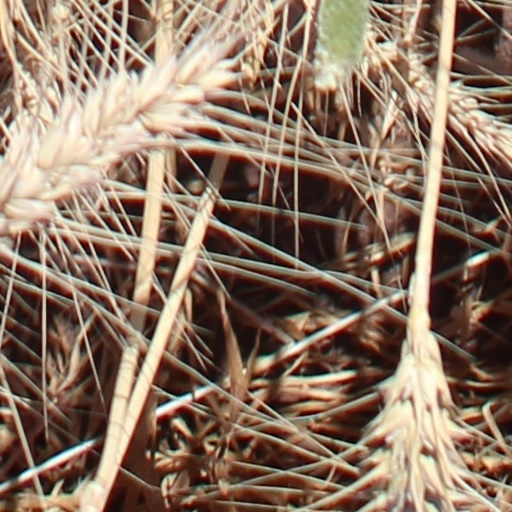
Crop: wheat